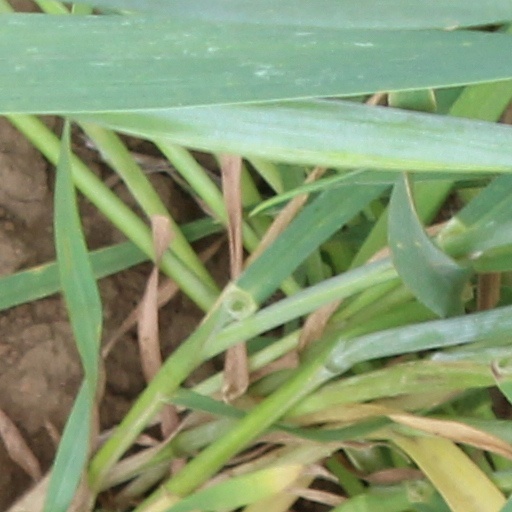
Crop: wheat